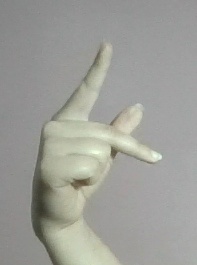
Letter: dha